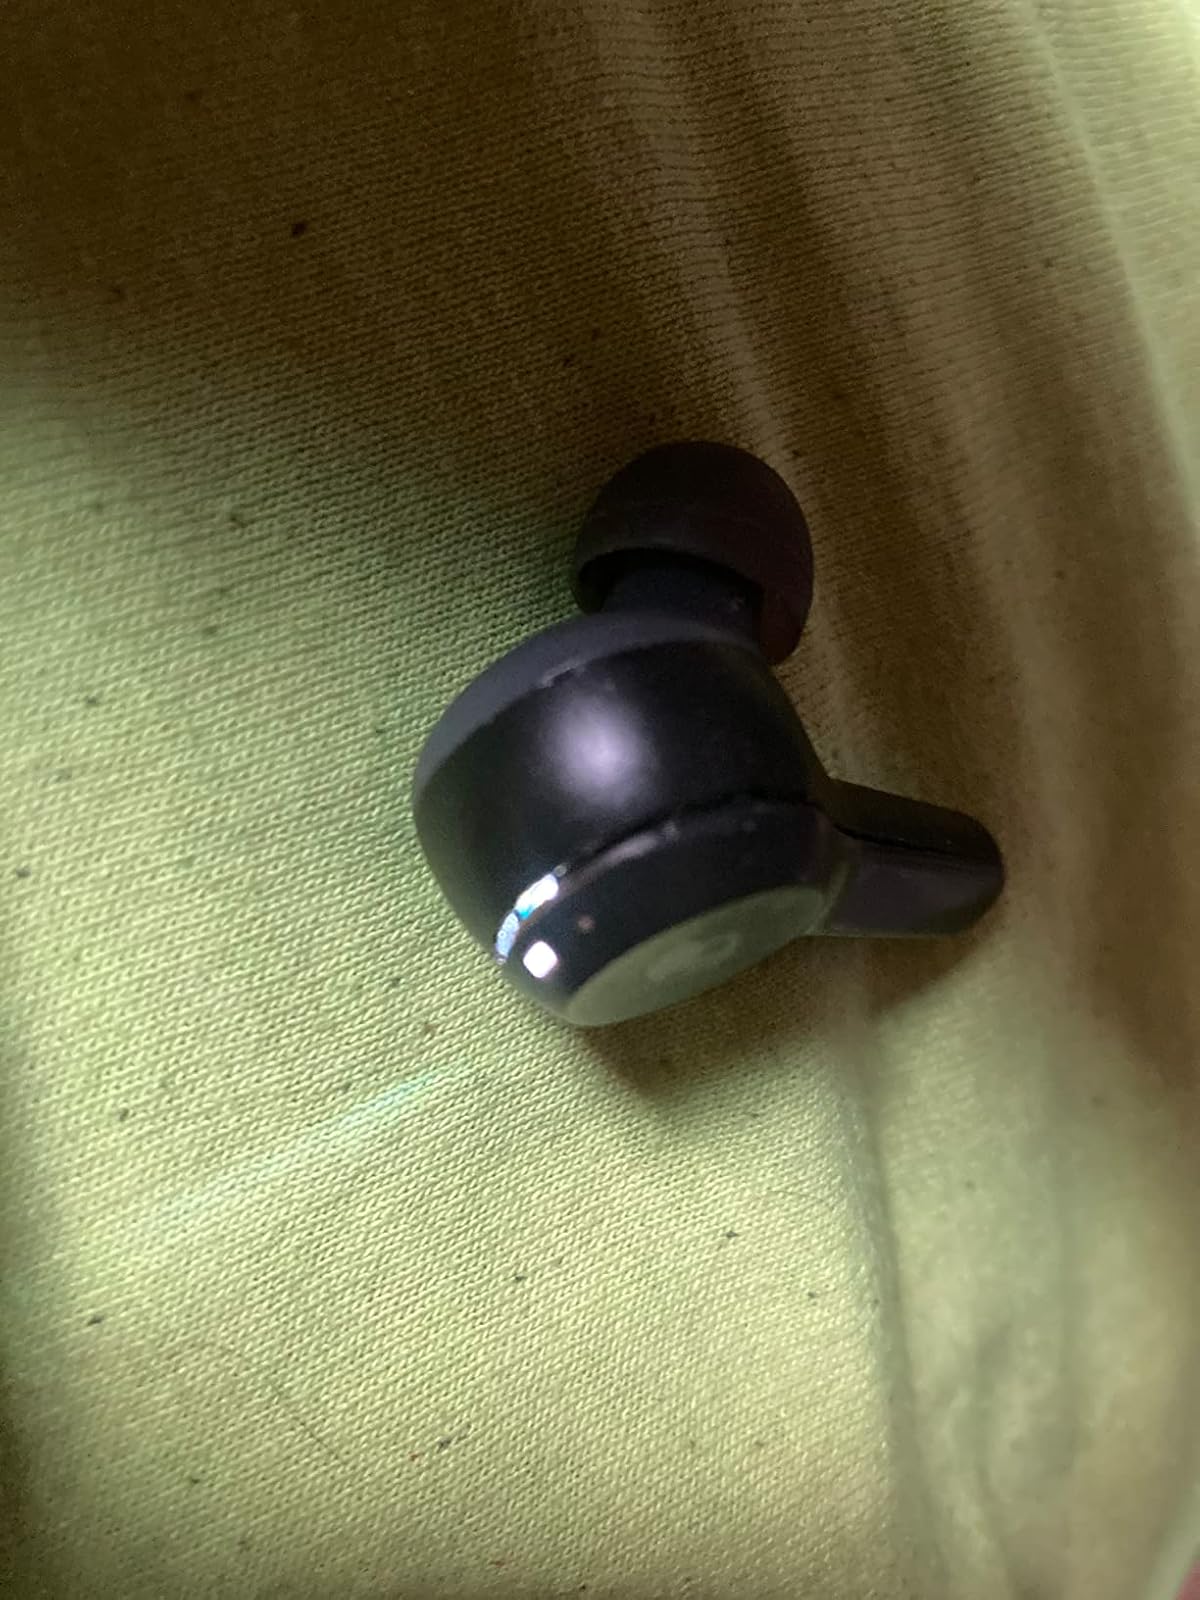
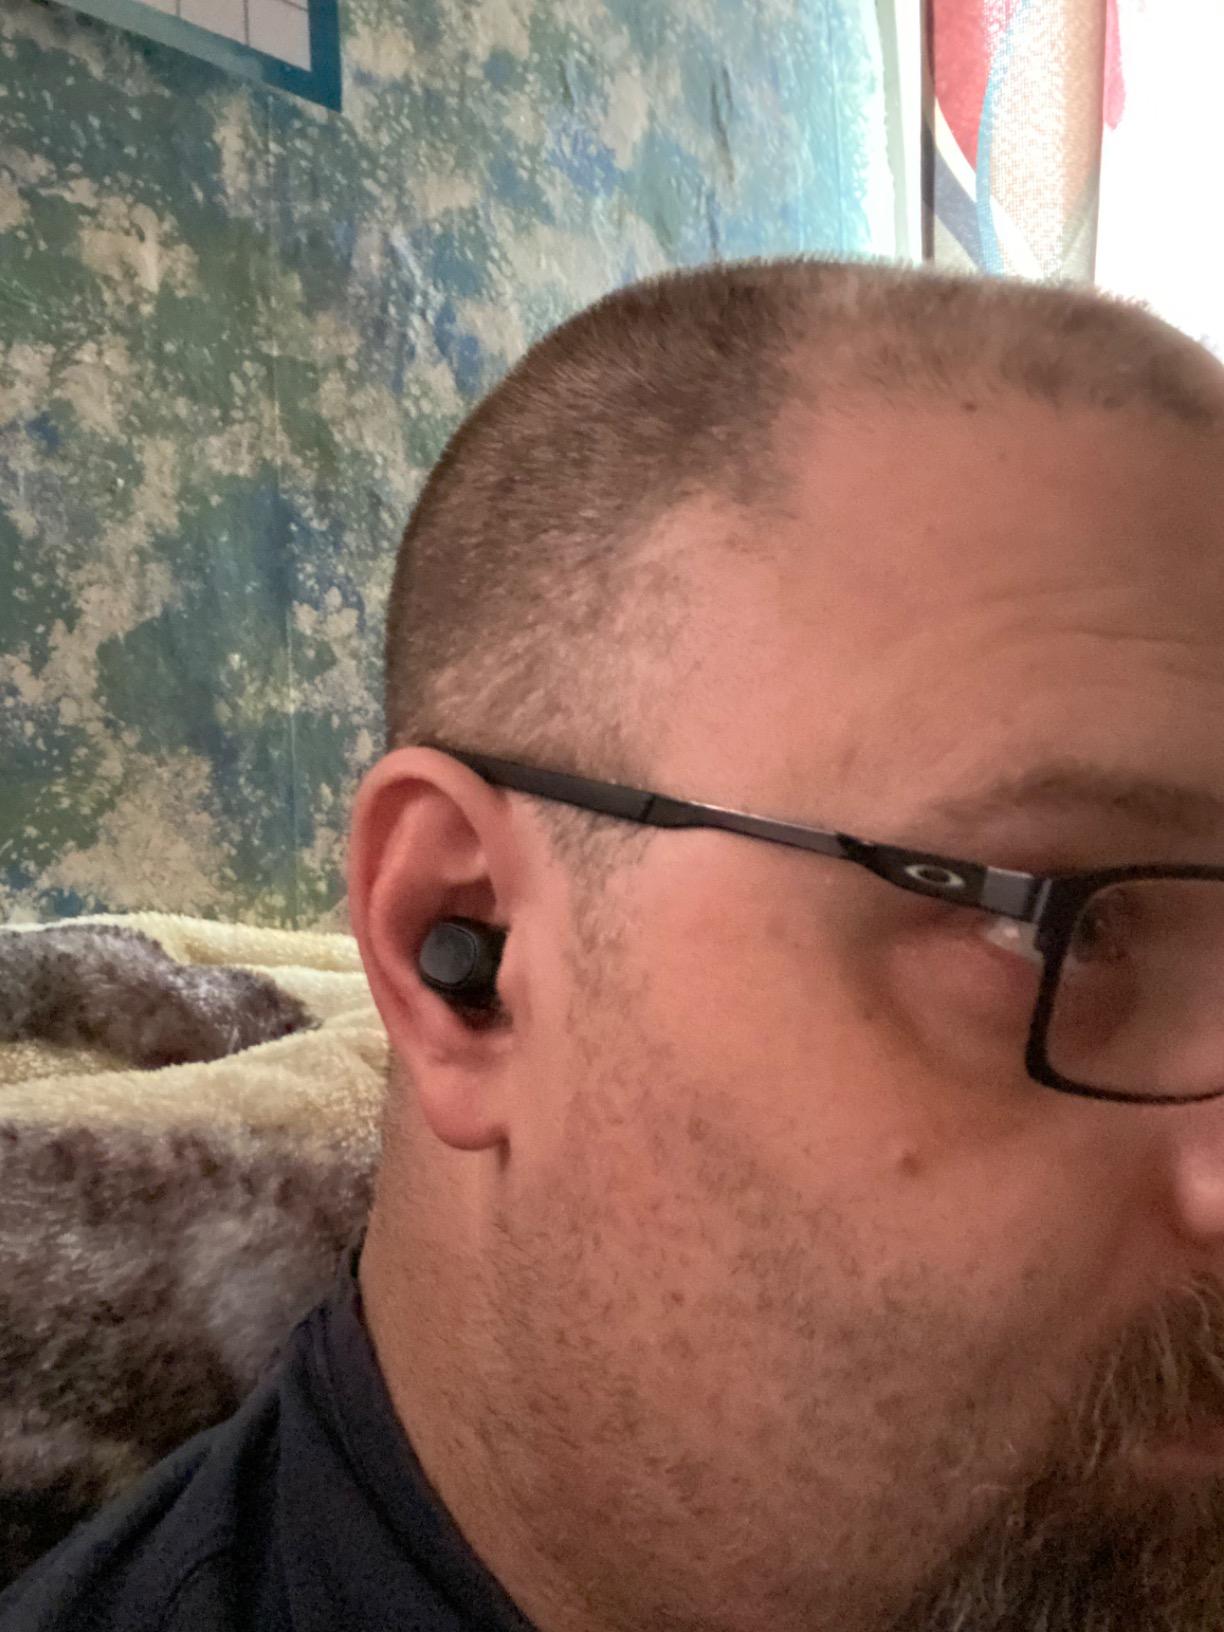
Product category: earbuds
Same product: no